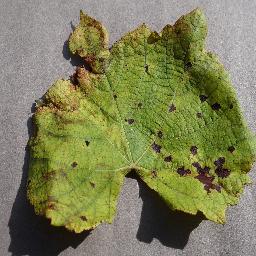
Label: Grape___Leaf_blight_(Isariopsis_Leaf_Spot)